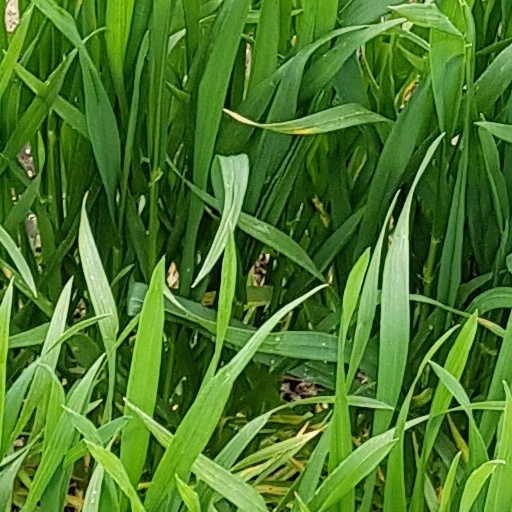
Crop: wheat